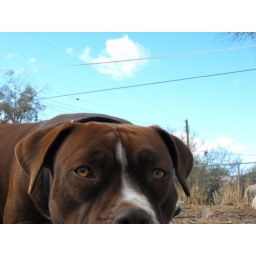
pitbull under blue sky